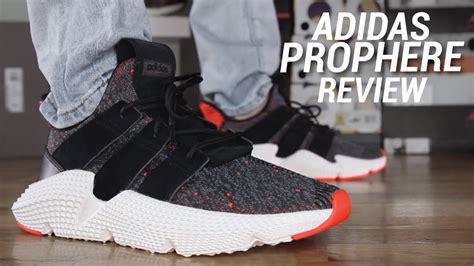
Brand: Adidas
Model: Prophere